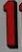
Number: 1